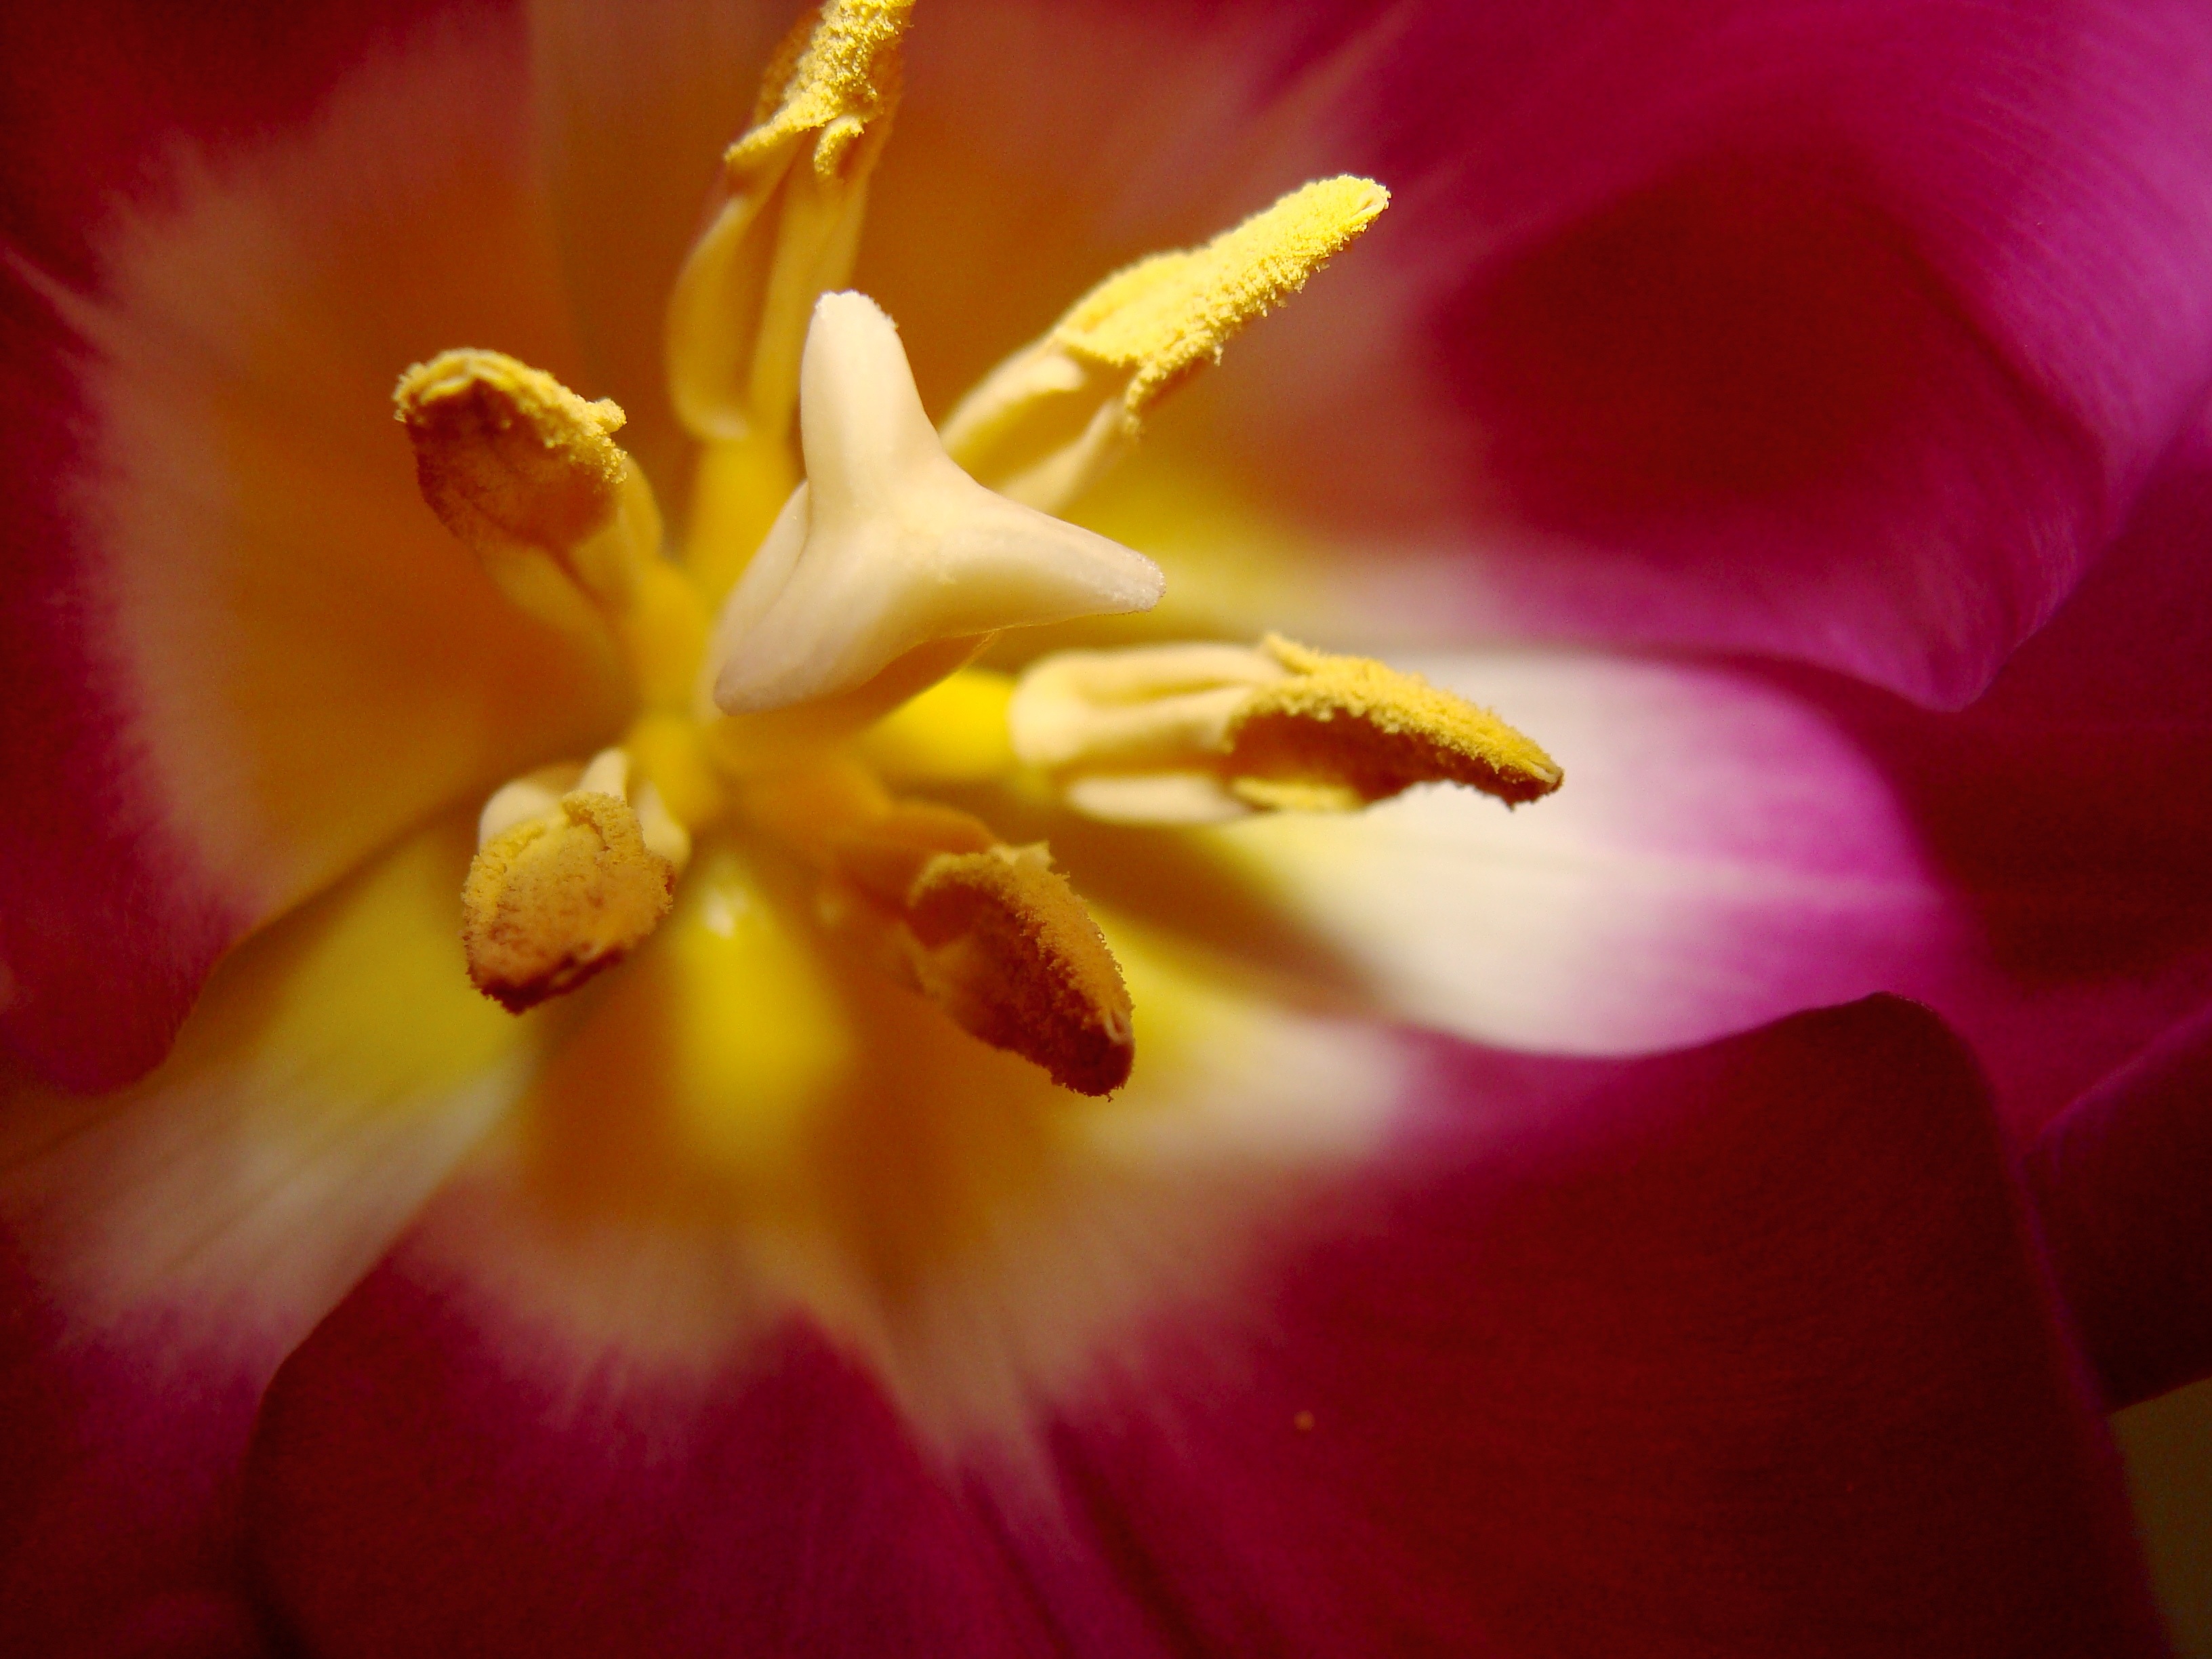
blossom, plant, photography, flower, petal, tulip, red, macro, yellow, pink, flora, close up, beautiful, tender, macro photography, flowering plant, plant stem, land plant